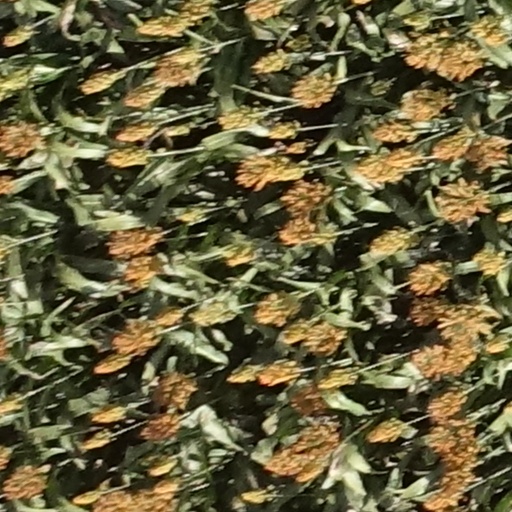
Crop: sorghum